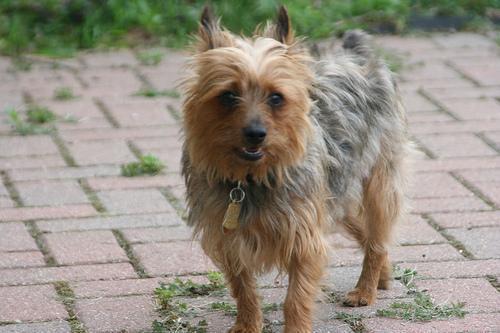
silky_terrier